Dharmasala

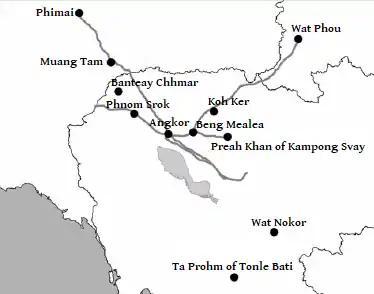
Map of the Ancient Khmer Road System of the Khmer Empire, along which are found the houses with fire.

In 1902, Lunet de Lajonquière rediscovered the regularly-spaced temples along the northwest and east roads. The "dharmasalas" are normally found to the north of the routes.